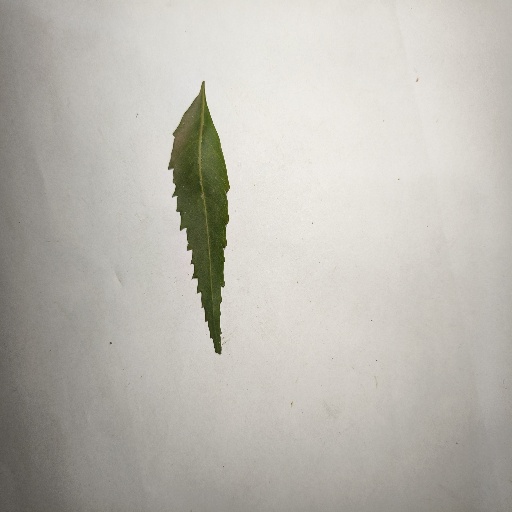
Species: Neem
Leaf condition: Healthy Leaf